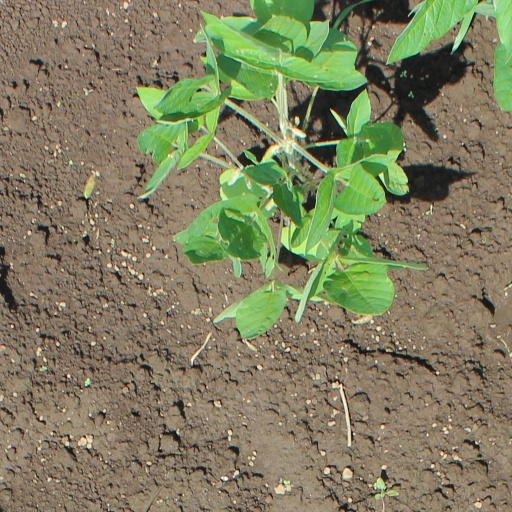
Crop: soybean